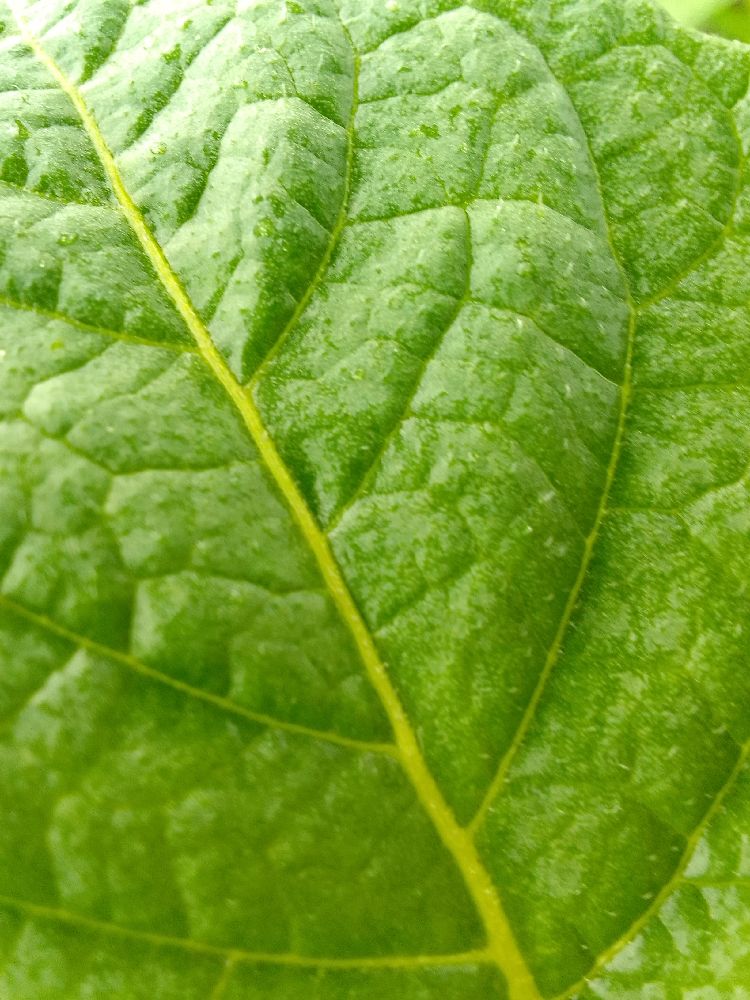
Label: Healthy